Lover (album)

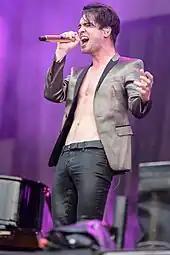
Brendon Urie performing

Swift promoted "Lover" with corporate tie-ins and promotional deals, including a merchandise deal with Capital One, airplay deals with SiriusXM and iHeartMedia, a deal with YouTube Music with Swift hosting a live stream on the platform, an Amazon deal featuring images of Swift on packaging and an exclusive concert for Amazon Prime users, and a Target Corporation deal to distribute four deluxe editions of "Lover" on CD; the deluxe editions were also available on Swift's website. Each deluxe edition contains a CD with two bonus audio memos, a blank journal, a poster and different bonus content of Swift's old journal entries and photos. She also collaborated with the English fashion designer Stella McCartney on a limited-edition merchandise collection.